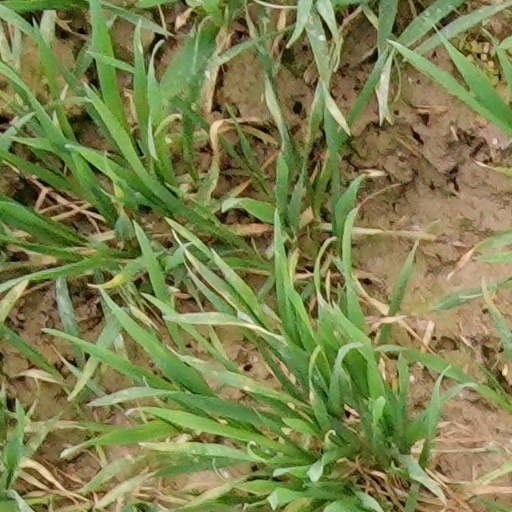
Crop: wheat